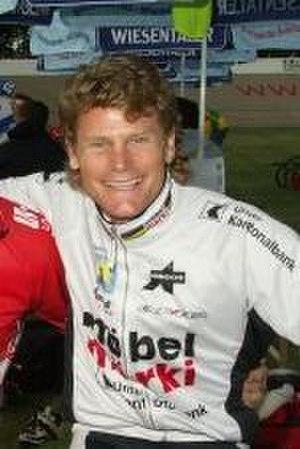
Bruno Risi est un coureur cycliste suisse. Spécialiste de la piste, il a formé avec son compatriote Kurt Betschart le duo le plus titré de l'histoire des compétitions de six jours, avec 37 victoires, avant de s’associer, à partir de 2006, à Franco Marvulli, avec qui il a été champion du monde de l'américaine. Il est également quadruple champion du monde de la course aux points. Il met un terme à sa carrière en 2010.